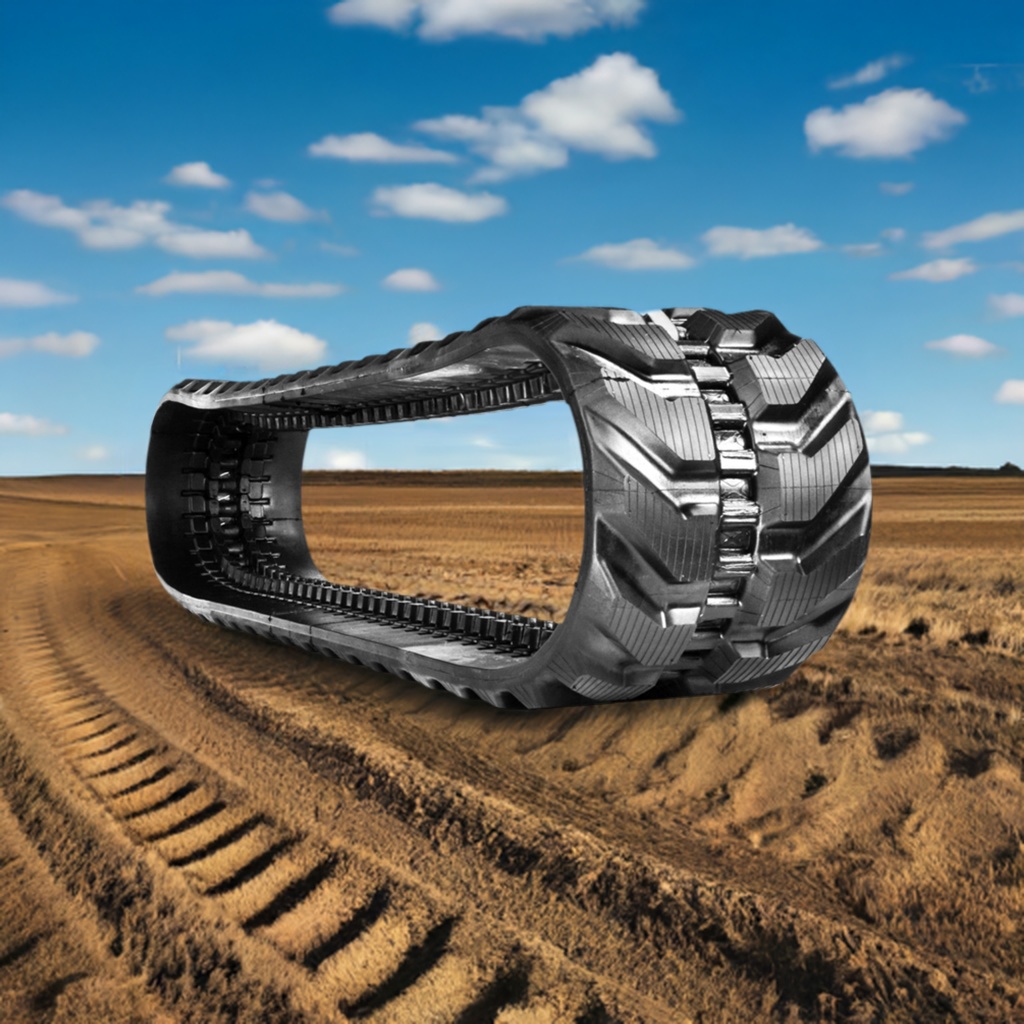
Bobcat 334 Rubber Track 300x52.5Nx80 ( 12" ) Directional Block Pattern
Directional block pattern rubber tracks are engineered for optimal performance on hard and abrasive surfaces. Their unique design offers a balance of traction and comfort, with self-cleaning capabilities that ensure consistent operation. Ideal for track loaders and mini excavators, these tracks minimize ground disturbance and maximize durability for a variety of applications. Grizzly ™ offers this track in two series. Explore the difference in our series below! Note: If your machine is down... Chat with a Grizzly ™ expert or call 866.391.6175 for next-day delivery or same-day pick-up options.
Brand: Rubber Tracks Warehouse
Category: Business & Industrial > Heavy Machinery > Tractors > Compact Tractors